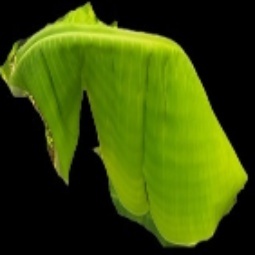
Label: Zinc